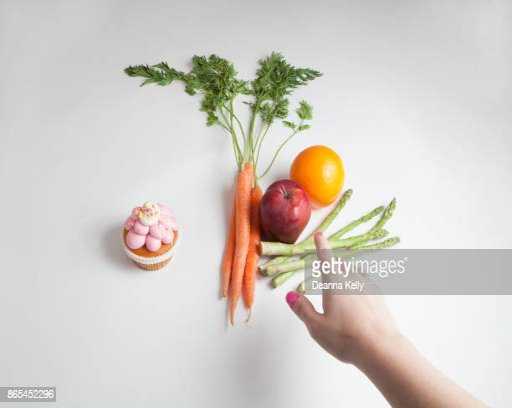
a hand reaches for a choice of fruits and vegetables instead of a cupcake